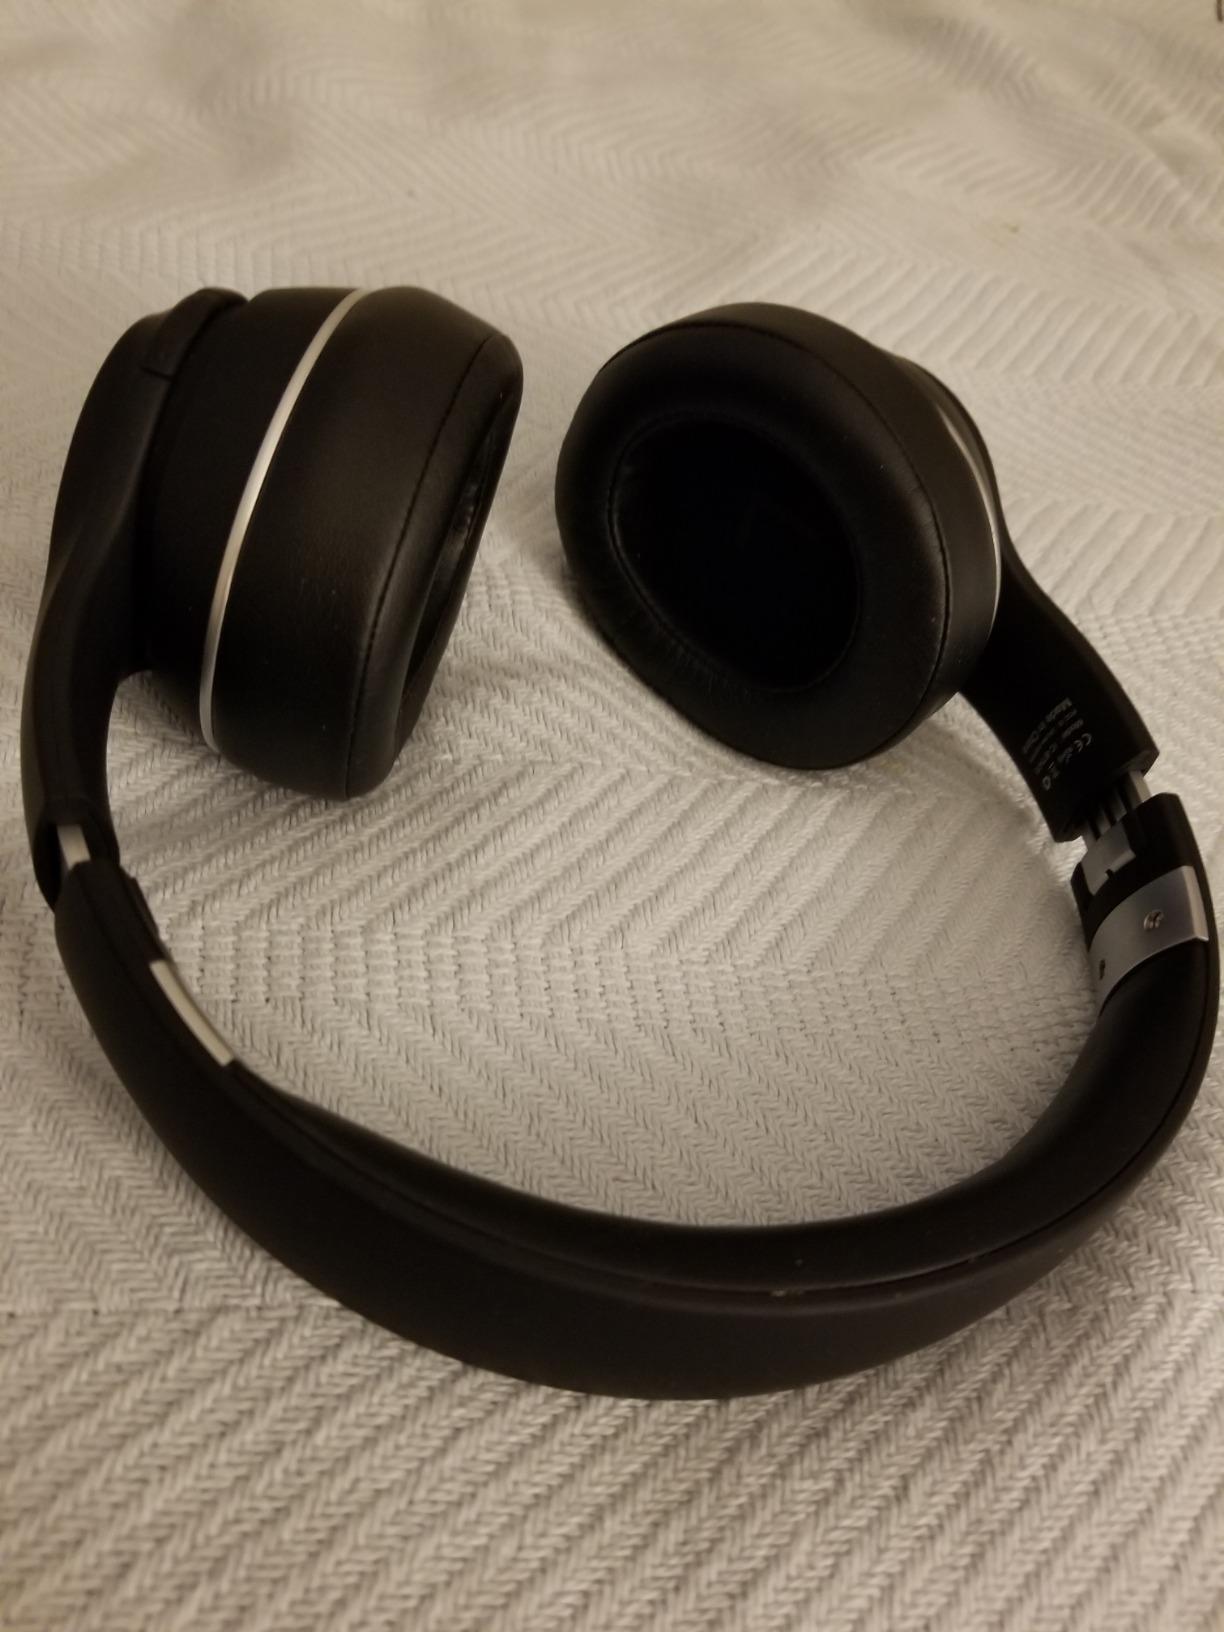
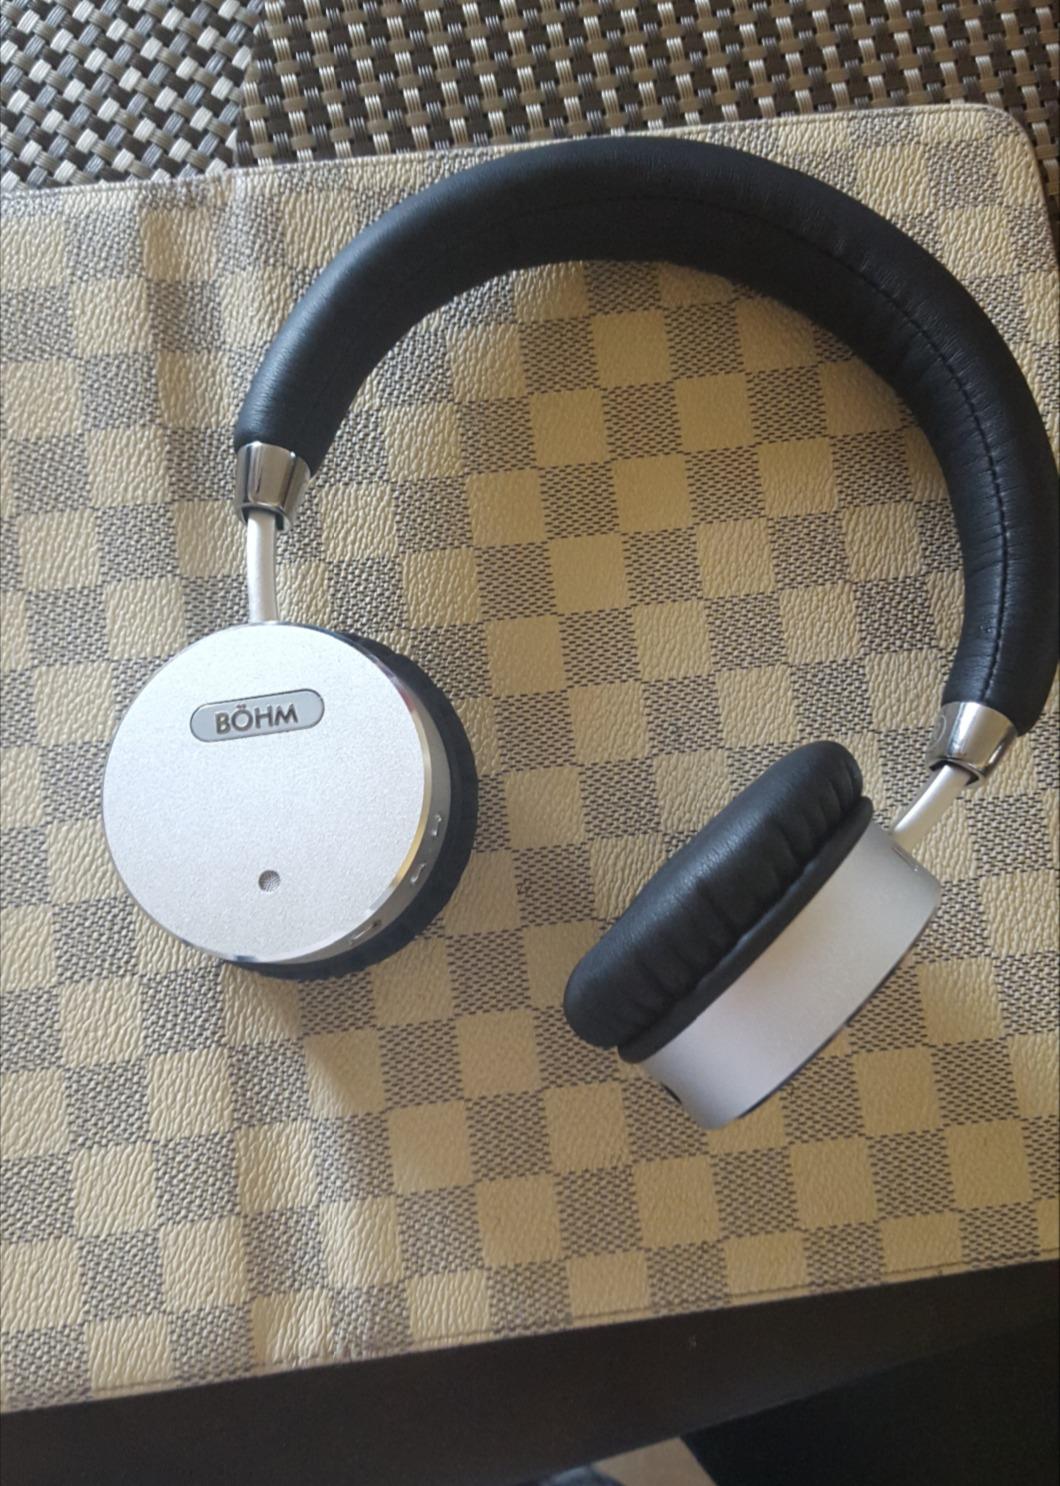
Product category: headphones
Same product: no